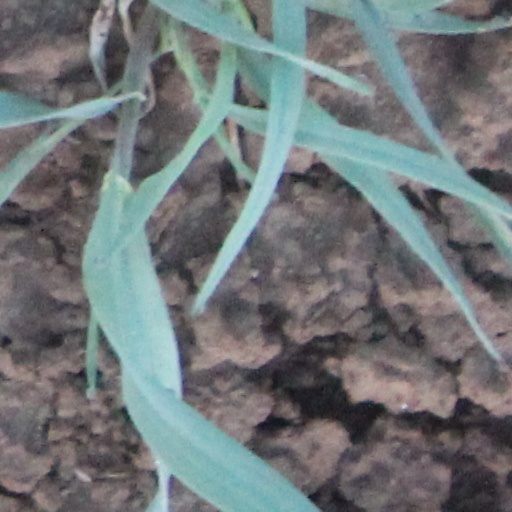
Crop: wheat